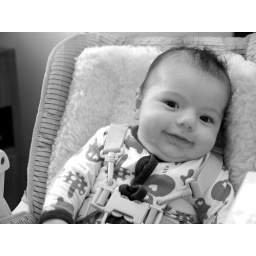
first time in high chair in kitchen